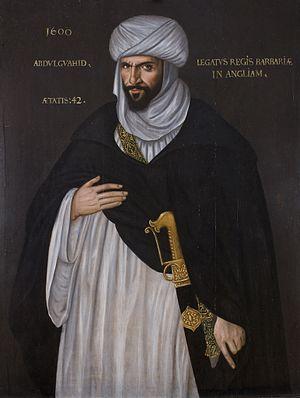
Les Maures désignent à l'origine et durant l'Antiquité les populations berbères d'Afrique du Nord, tout particulièrement celles vivant le plus à l'ouest. Ils ne furent clairement distingués des Numides que lorsque les Romains eurent connaissance de l'existence de royaumes berbères à l'extrême-ouest. Peuples vivant dans les deux provinces de Maurétanie sous l'Empire romain, la Maurétanie Tingitane et la Maurétanie Césarienne. Pline l'Ancien écrit que, parmi les tribus de Maurétanie Tingitane, la plus célèbre était jadis celle des Mauri.
Abdelwahad ibn Messaoud ibn Mohammed Anoun fut le principal secrétaire du souverain marocain Ahmed al-Mansur Saadi et l'ambassadeur à la cour de la reine Élisabeth Iʳᵉ d'Angleterre en 1600. Là, il a fait la promotion d'une alliance anglo-marocaine contre Philippe II d'Espagne et ses successeurs.
La Barbary Company était une société commerciale établie par la reine Élisabeth Iʳᵉ d'Angleterre en 1585 grâce à un brevet délivré aux comtes de Warwick et Leicester, ainsi que quarante autres. Lors de la rédaction des brevets, Élisabeth Iʳᵉ a souligné l’intérêt du commerce avec le Maroc pour ses « nombreuses marchandises… dans l’intérêt de la défense et de la consommation » de l'Angleterre.
Othello est un personnage de Shakespeare, le héros africain de la tragédie Othello ou le Maure de Venise.
Habité dès la préhistoire par des populations berbères, le Maroc et son territoire ont connu des peuplements phéniciens, carthaginois, romains, vandales, byzantins et arabes. C'est en 788, lors de son exil qu'Idris Iᵉʳ, fuyant les persécutions du califat des Abbassides, a donné naissance à un État dans le Maghreb al-Aqsa. Depuis, le Maroc a toujours gardé, si ce n'est une indépendance absolue, du moins une très forte autonomie.
Élisabeth Iʳᵉ, née le 7 septembre 1533 au palais de Placentia à Londres et morte le 24 mars 1603 au palais de Richmond à Londres, fut reine d'Angleterre et d'Irlande de 1558 à sa mort.